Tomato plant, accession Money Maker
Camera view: horizontal (90 deg, fisheye); turntable rotation: 150 degrees
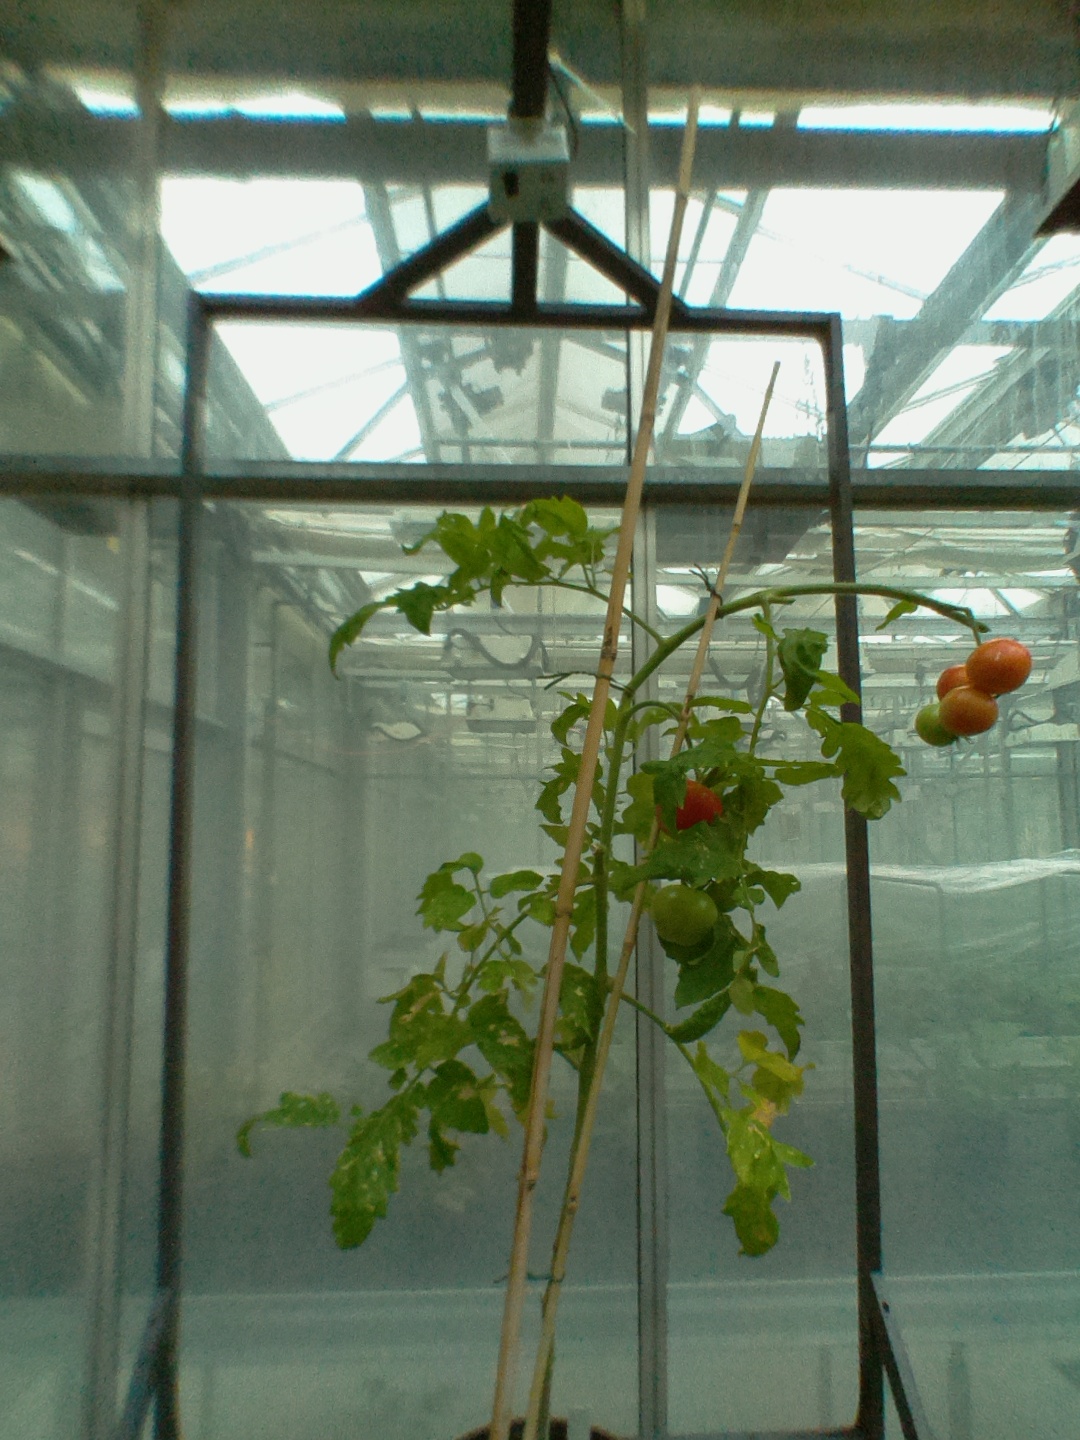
BBCH growth stage 87: 70%-80% of fruits show typical fully ripe color